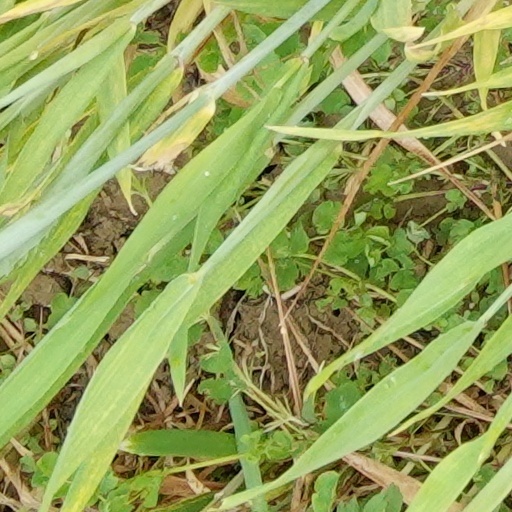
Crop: wheat